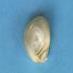
Maize quality: Good